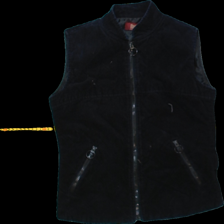
View: front
Type: Jacker
Category: Ladies
Brand: Not Applicable
Colors: Blue
Material: 100%polyester
Pattern: Plain
Cut: Regular, Collar
Size: 36
Trend: No trend
Stains: Yes
Damage: 0
Price range: <50
Recommended usage: Export